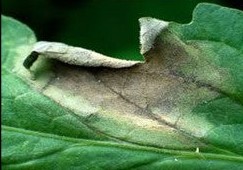
Plant: Tomato
Disease: tomato late blight